Elephant and Other Stories

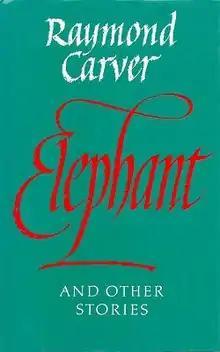
First edition (publ. Collins Harvill)

Elephant and Other Stories (1988) is the last collection of short stories by American writer Raymond Carver. They were the final seven stories Carver wrote before his death, and only appeared as a separate book in Great Britain. The book was published by Collins Harvill in London on August 4, 1988, two days after Carver's death.